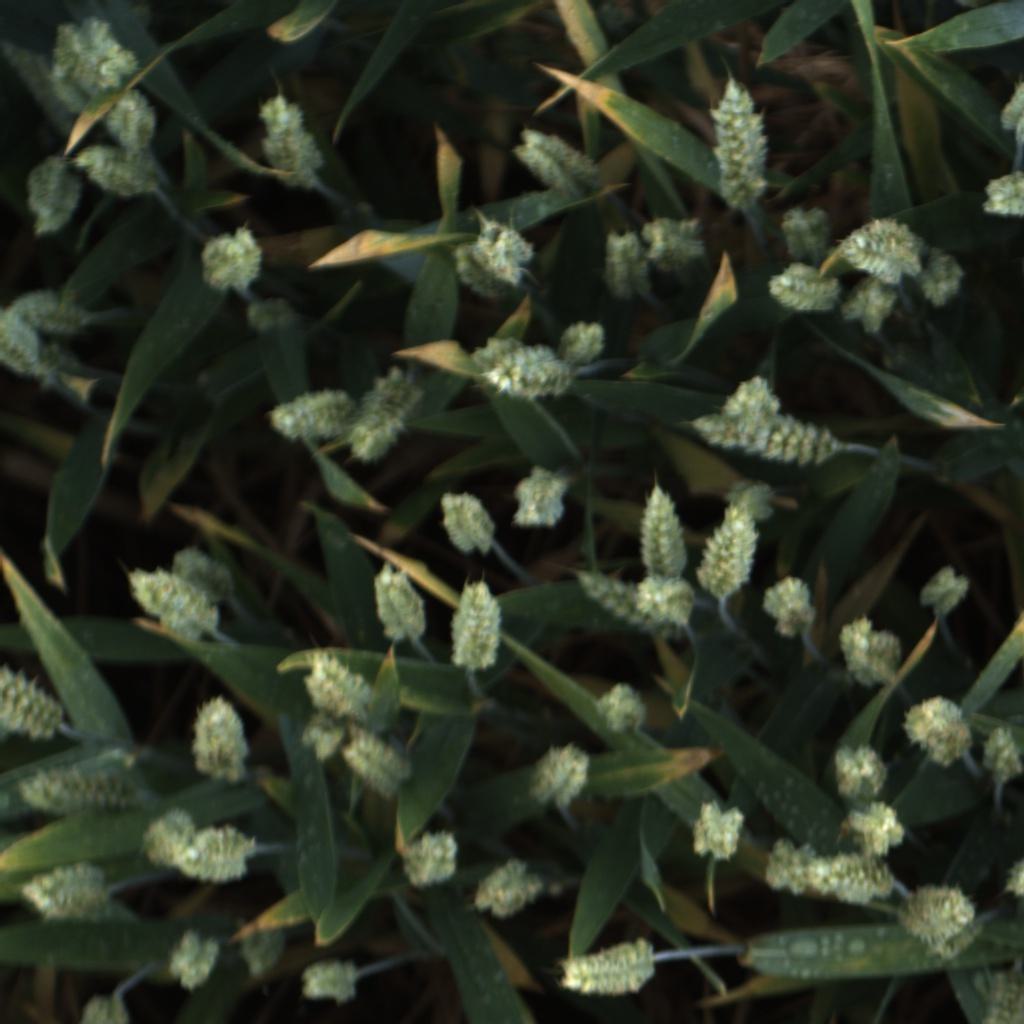
Country: UK
Location: Rothamsted
Wheat development stage: Filling - Ripening